Giuseppe Fiorello

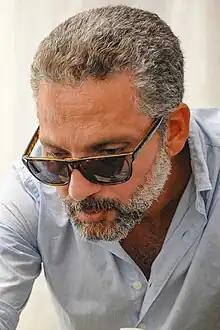
Giuseppe Fiorello

Giuseppe Fiorello, also known as Beppe Fiorello or Fiorellino (born 12 March 1969), is an Italian actor.